RMS Ebro

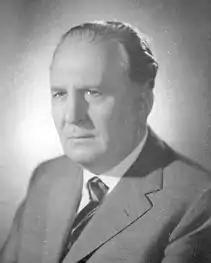
Randolfo Pacciardi

"s next North Atlantic crossing started from Lisbon on 15 March 1941. The Portuguese authorities denied CCN permission to add berths for another 170 passengers to her accommodation. Even so, she carried fourth class accommodation in three sections in her cargo holds, with improvised bunk beds between decks, for which the one-way fare was $170. The UK authorities ordered her to make an unscheduled stop for inspection. She arrived in Hamilton, Bermuda on 24 March, where the British detained her for three days. She reached Stapleton, Staten Island on 30 March carrying 640 passengers, including the Jewish sculptor Naoum Aronson; and Nessim Ovadia, Chief Rabbi of the Sephardic Jews in Paris.